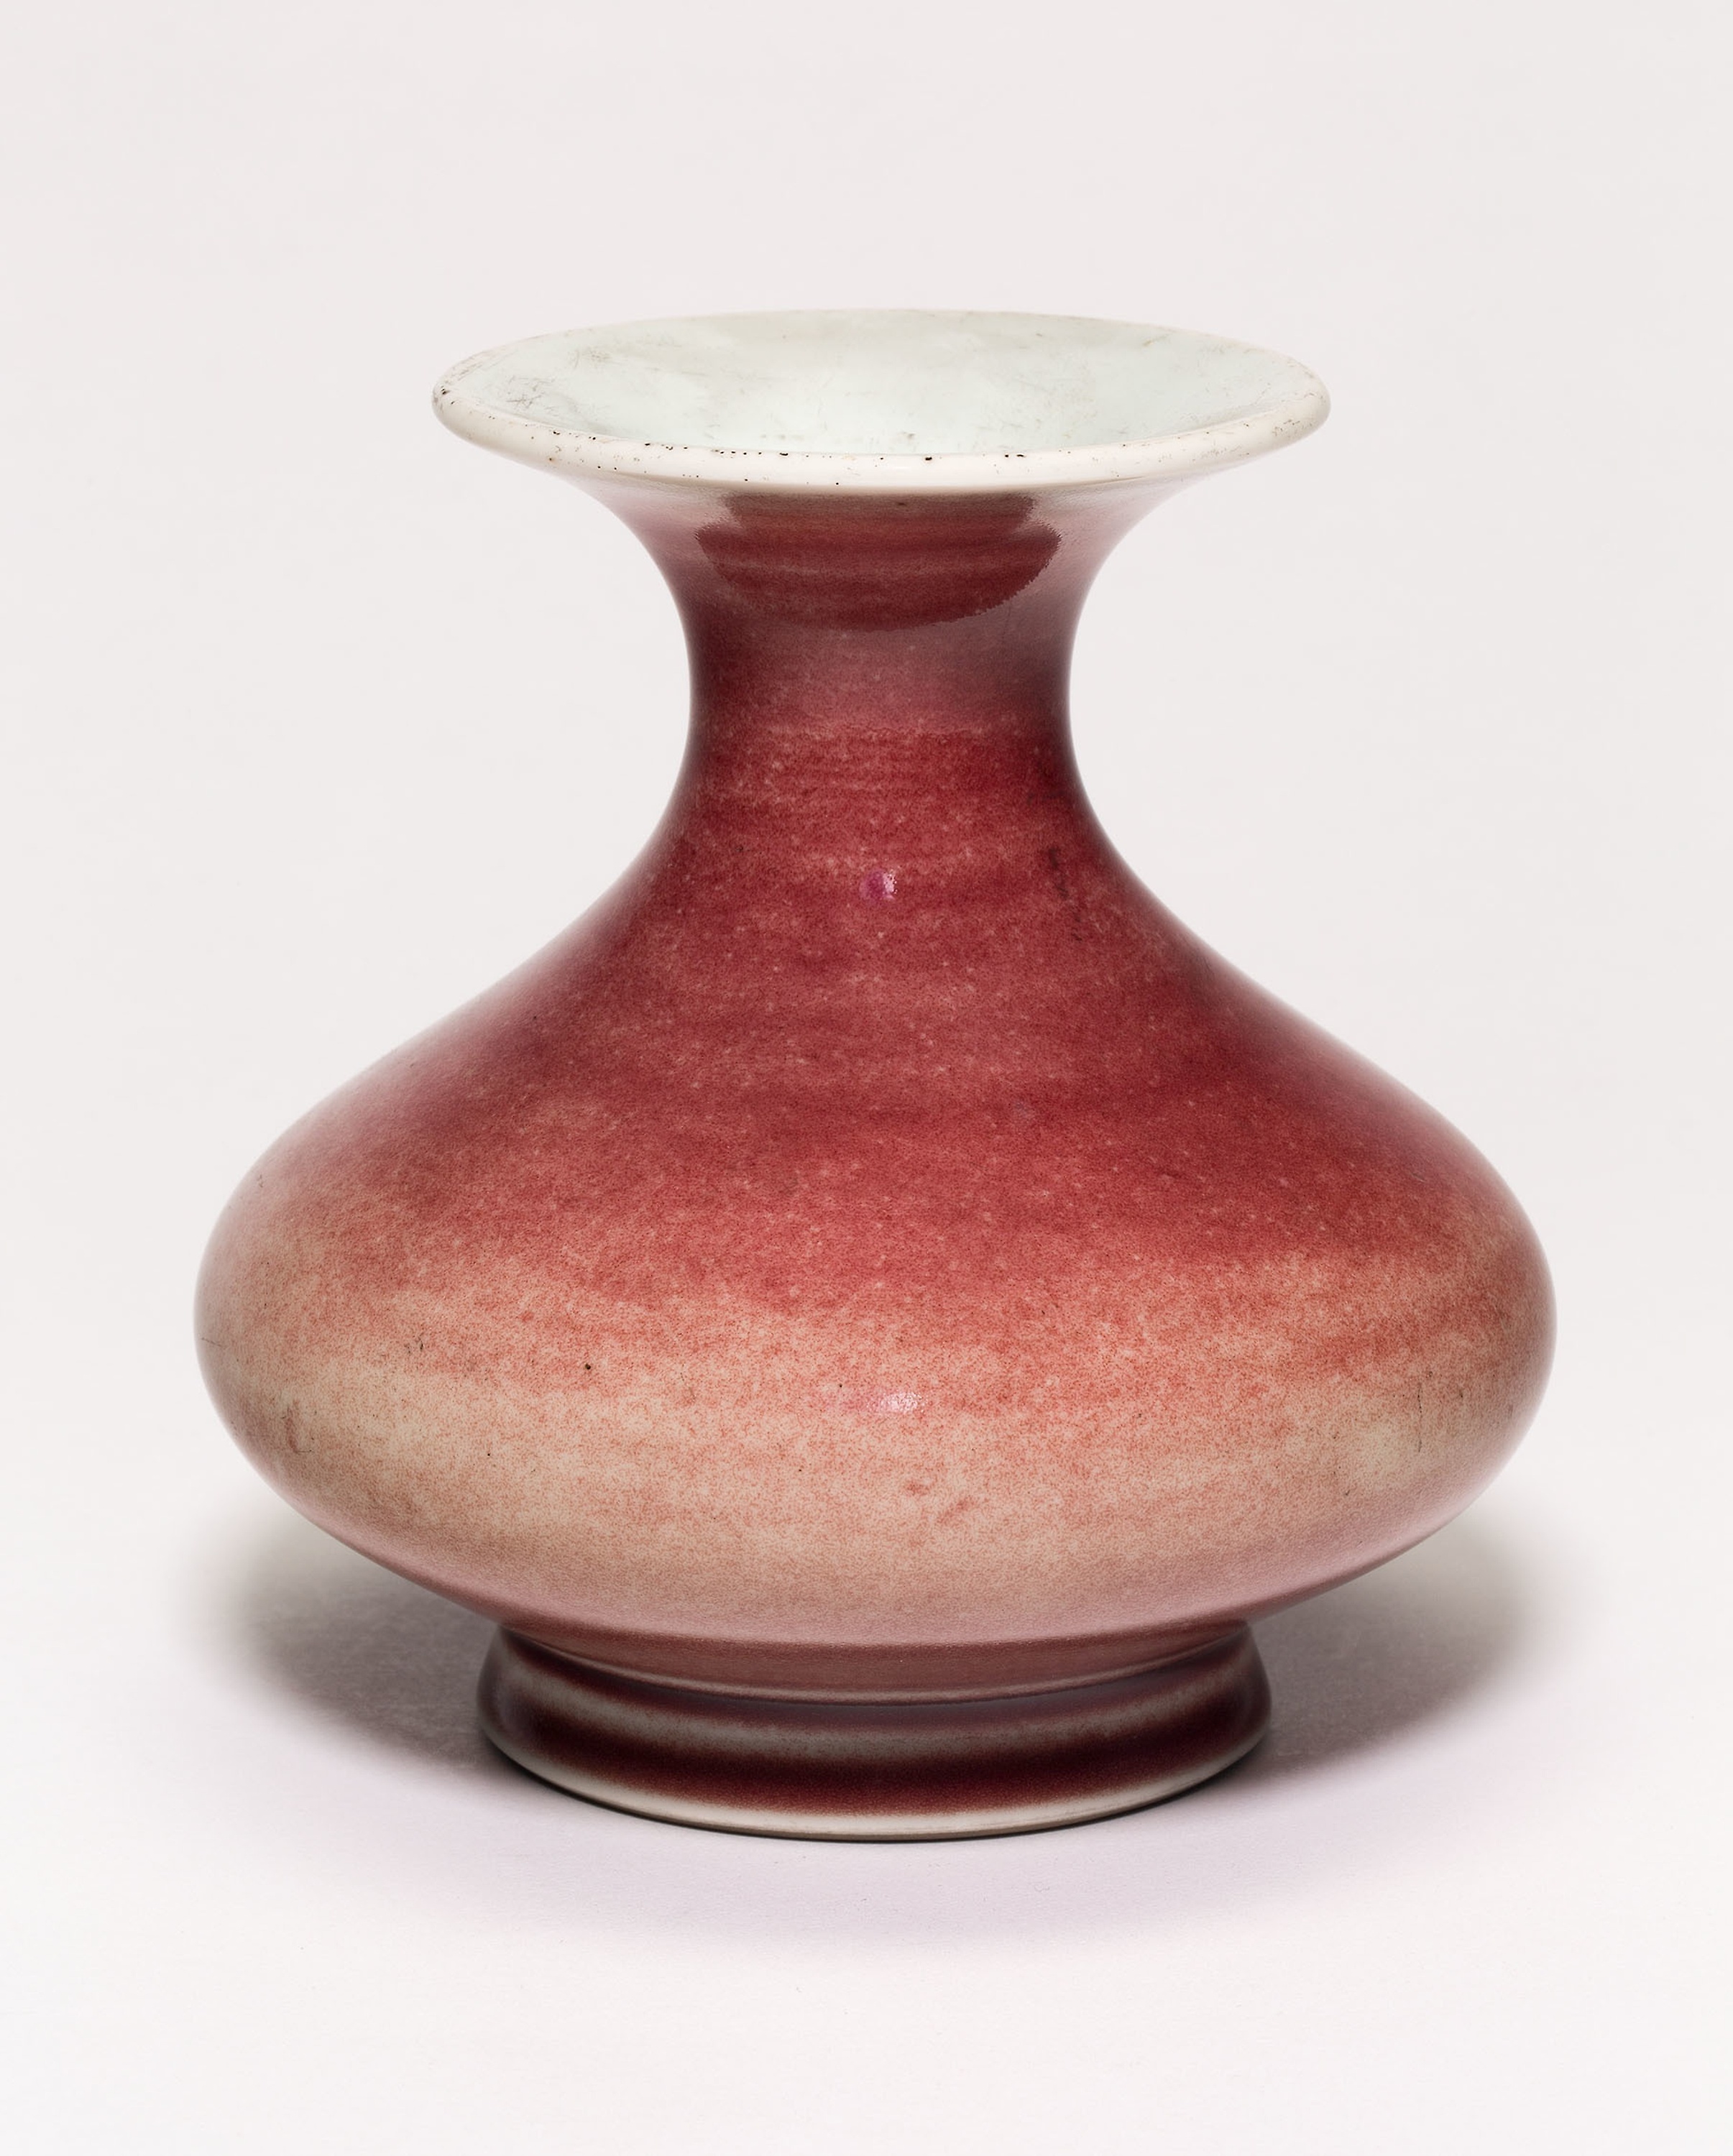
vase, ceramic, earthenware, artifact, pottery, porcelain, urn, art, interior design